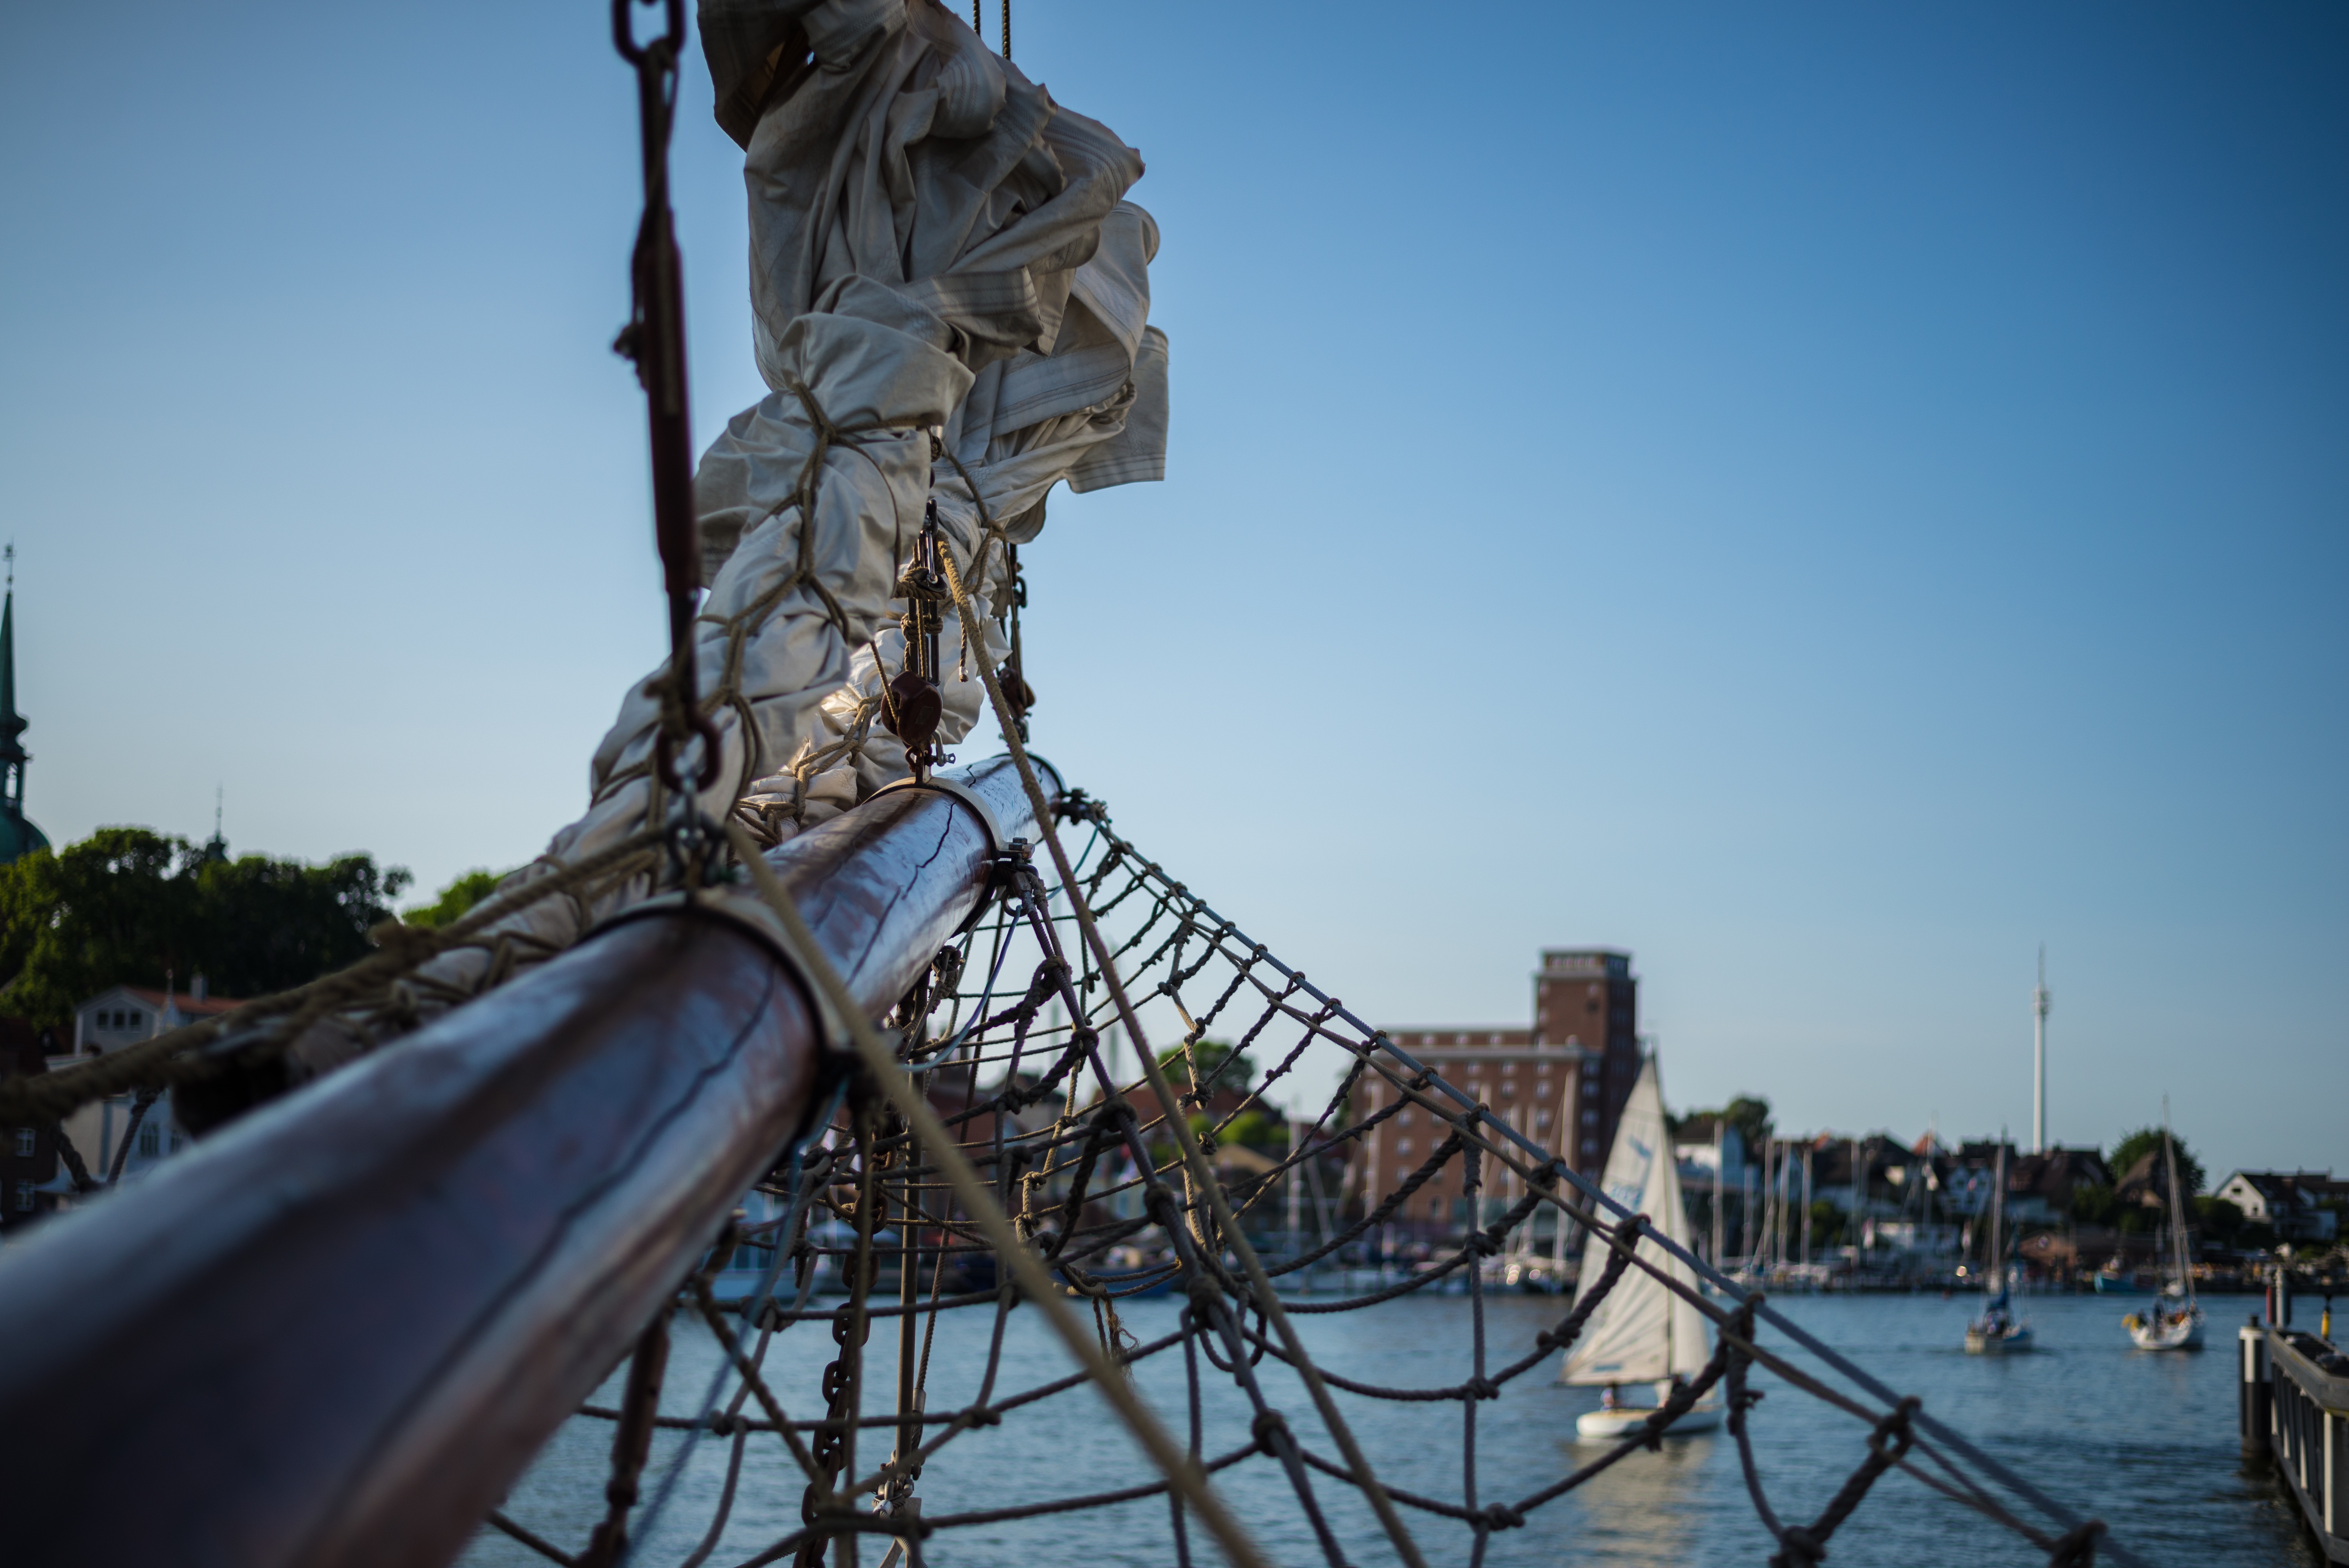
boat, recreation, amusement park, mast, sailing, rigging, park, roller coaster, boom, amusement ride, outdoor recreation, nonbuilding structure